Flying Spaghetti Monster

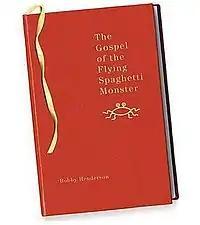
image of the cover of a book, red cover, gold lettering, title, small crudely drawn logo, author. No picture.

In December 2005 Bobby Henderson received a reported US$80,000 advance from Villard to write "The Gospel of the Flying Spaghetti Monster". Henderson said he planned to use proceeds from the book to build a pirate ship, with which he would spread the Pastafarian religion. The book was released on March 28, 2006, and elaborates on Pastafarian beliefs established in the open letter. Henderson employs satire to present perceived flaws with evolutionary biology and discusses history and lifestyle from a Pastafarian perspective. The gospel urges readers to try Pastafarianism for thirty days, saying, "If you don't like us, your old religion will most likely take you back". Henderson states on his website that more than 100,000 copies of the book have been sold.